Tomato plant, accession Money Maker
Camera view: horizontal (90 deg, fisheye); turntable rotation: 0 degrees
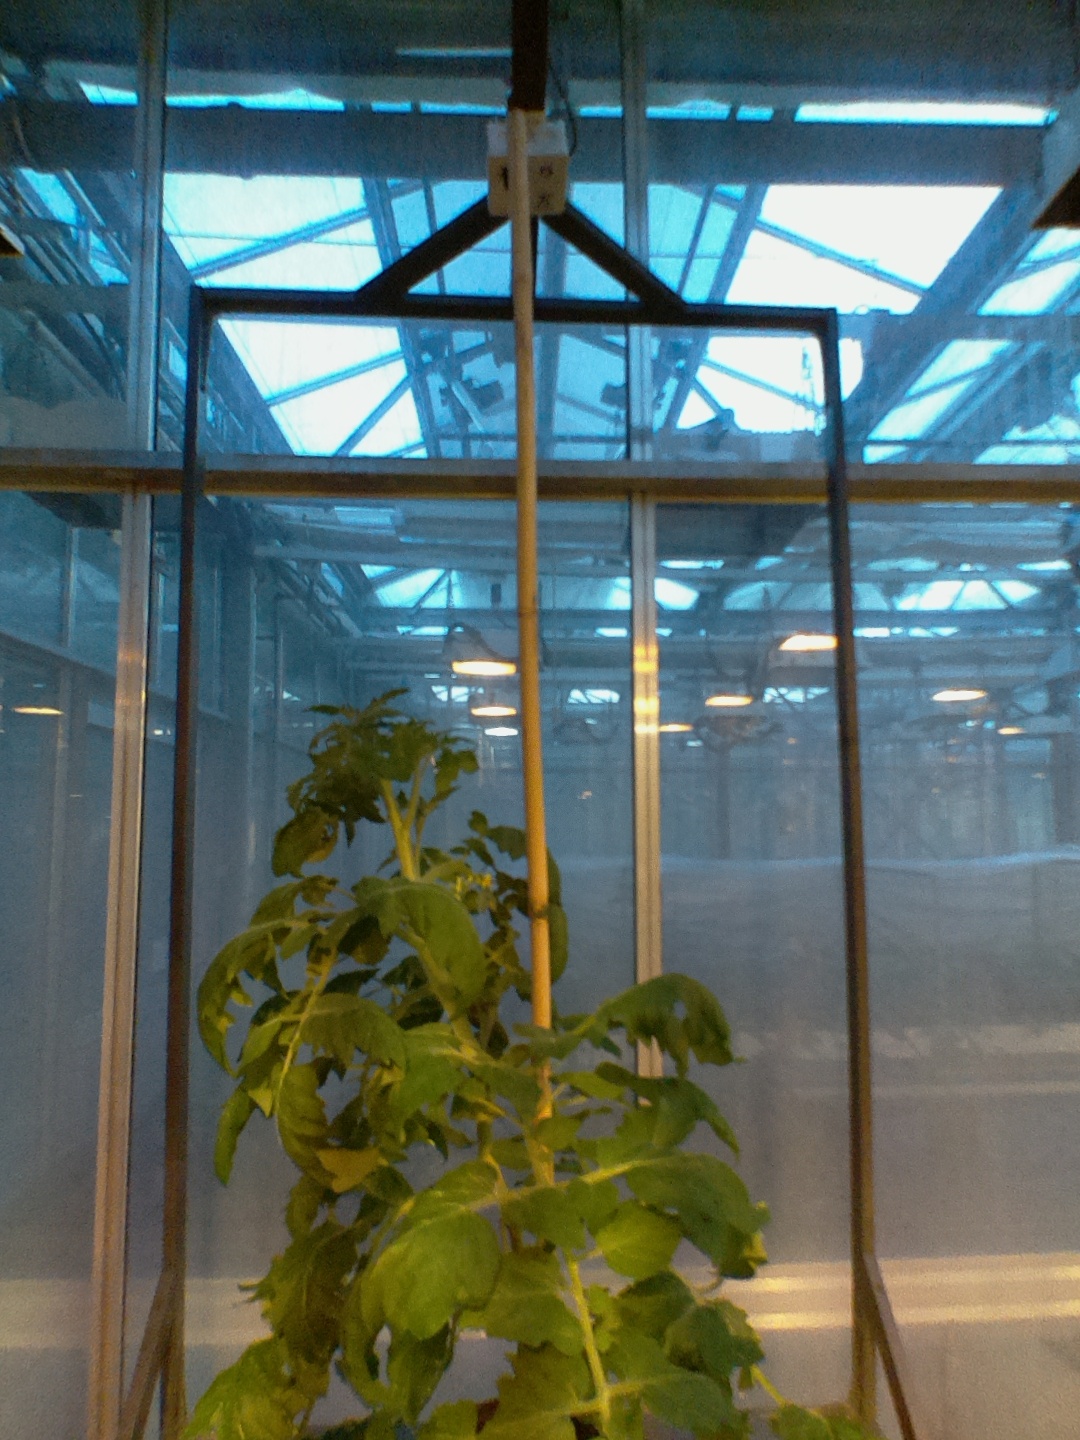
BBCH growth stage 63: 30%-40% of flowers open